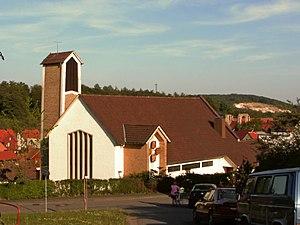
Walkenried est une municipalité allemande du land de Basse-Saxe et l'arrondissement d'Osterode am Harz. Le château fort de Sachsenstein se trouve sur le territoire de la commune, en direction de Bad Sachsa. En 2014, Walkenried comptait 2 273 hab.